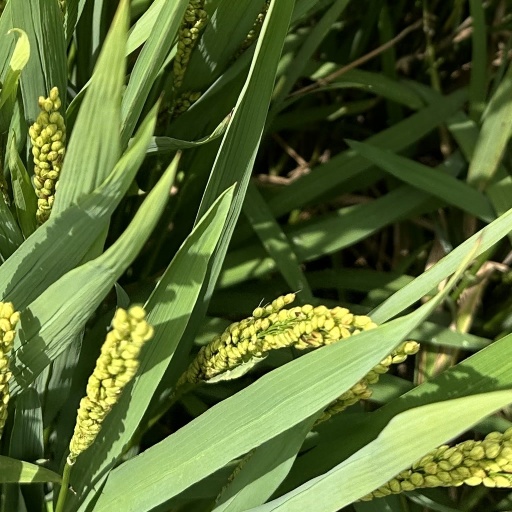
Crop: rice